36th Parliament of British Columbia

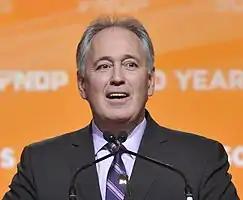
Glen Clark at the NDP convention in 2011.

The 36th Legislative Assembly of British Columbia sat from 1996 to 2001. The members were elected in the British Columbia general election held in May 1996. The New Democratic Party (NDP) led by Glen Clark formed the government. Clark resigned as premier in August 1999; Dan Miller served as interim premier until a leadership election was held in February 2000 where Ujjal Dosanjh became party leader and premier. The Liberals led by Gordon Campbell formed the official opposition.